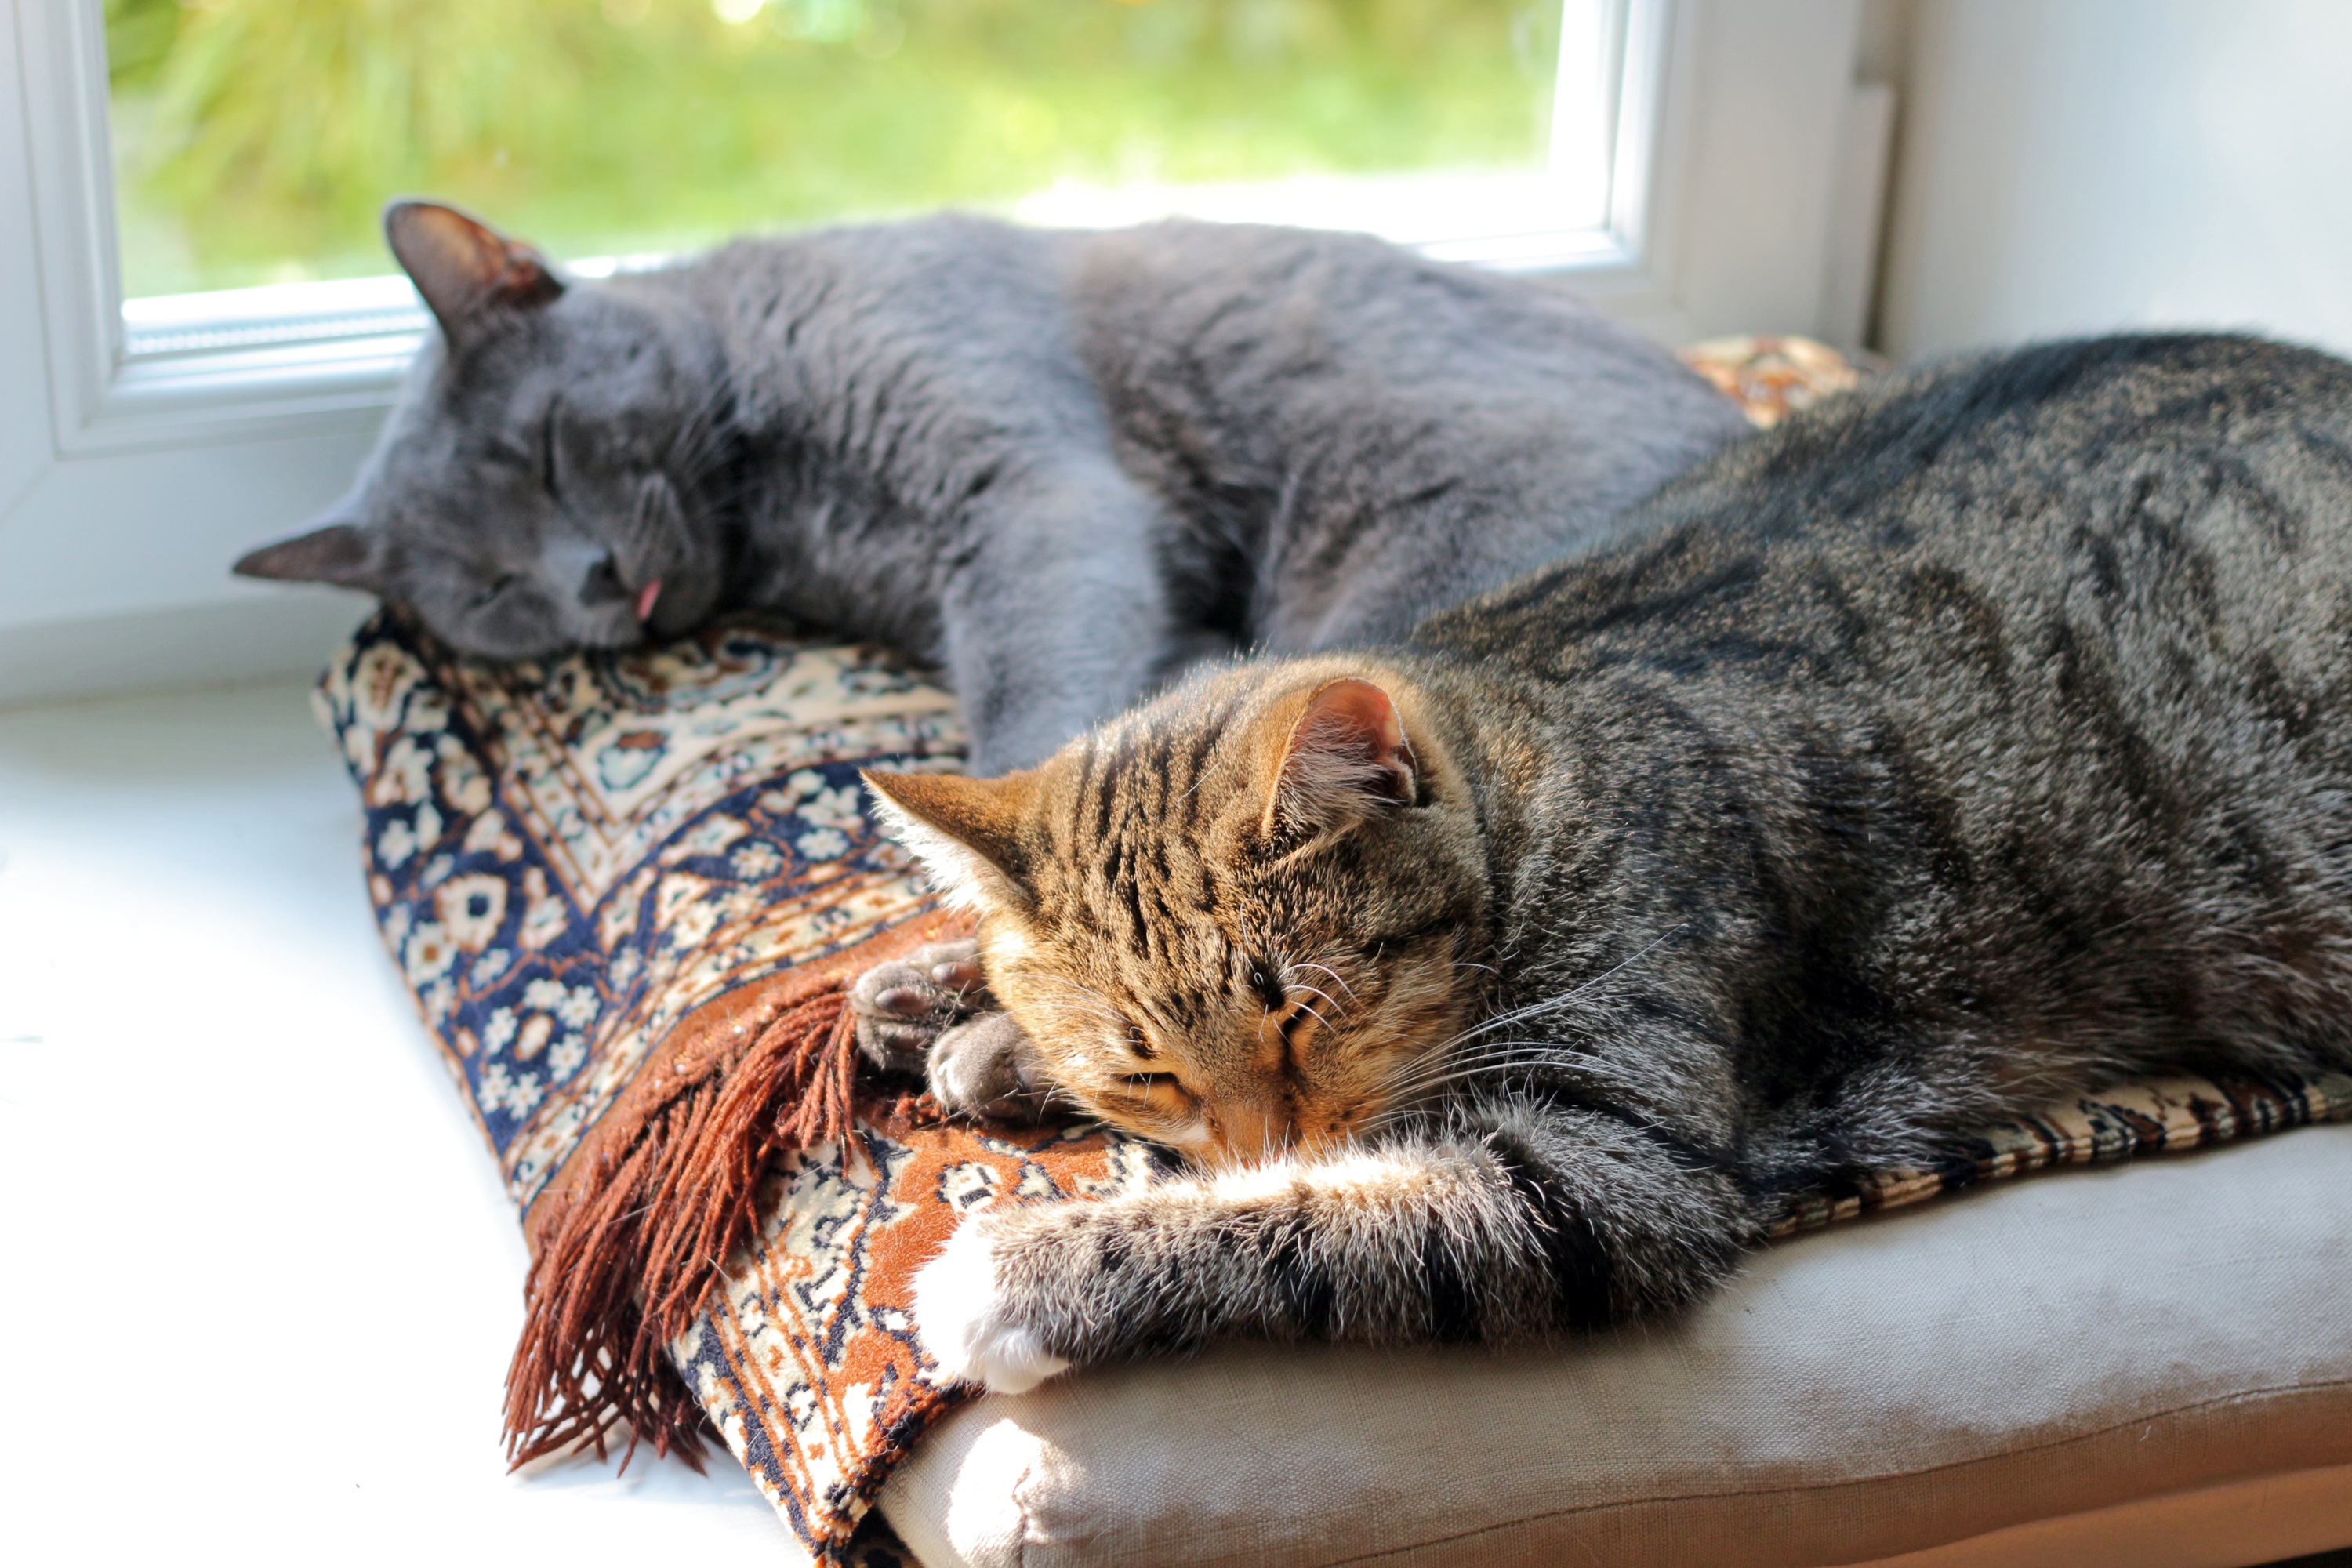
window, home, vacation, kitten, cat, mammal, two, cats, whiskers, sleep, dream, animals, vertebrate, comfort, tabby cat, european shorthair, chartreux, russian blue, small to medium sized cats, cat like mammal, domestic short haired cat, pixie bob